2012 All-Ireland Senior Football Championship

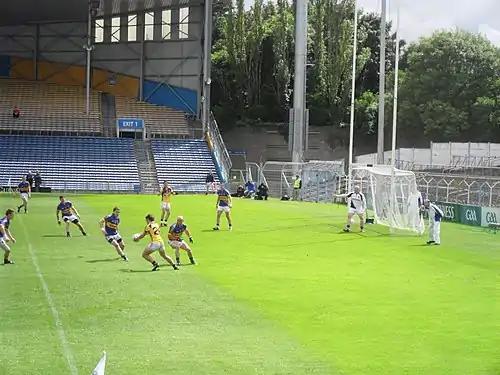
Qualifier round 2, 14 July 2012, Semple Stadium; Tipperary v. Wexford

"The Sunday Game" team of the year was picked on 23 September, the night of the final and included 8 of Donegal's winning team.